Rick Huseman

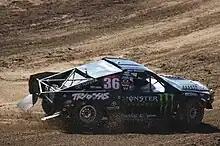
Huseman celebrating his 2011 Pro 4 World Championship race win at Crandon

Huseman joined the Traxxas TORC Series (TORC) in 2009 and he took on sponsorship by the series' title sponsor. He won five of the first six races that year, finishing the season with six wins and seven pole positions, and won the series' inaugural championship. Drivers in the series voted him the 2009 TORC Driver of the Year.